José Ramírez (infielder)

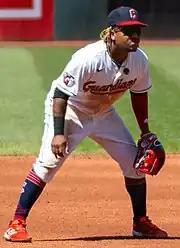
Ramírez in 2022

On April 6, 2022, Ramírez signed a 5-year, $124 million extension with the Cleveland Guardians. Combined with the extension he signed in November 2021, Ramírez was now guaranteed nearly $150 million through 2028. The largest contract awarded in franchise history, the deal also included a full no-trade clause.